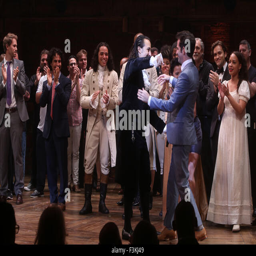
opening night of the musical featuring